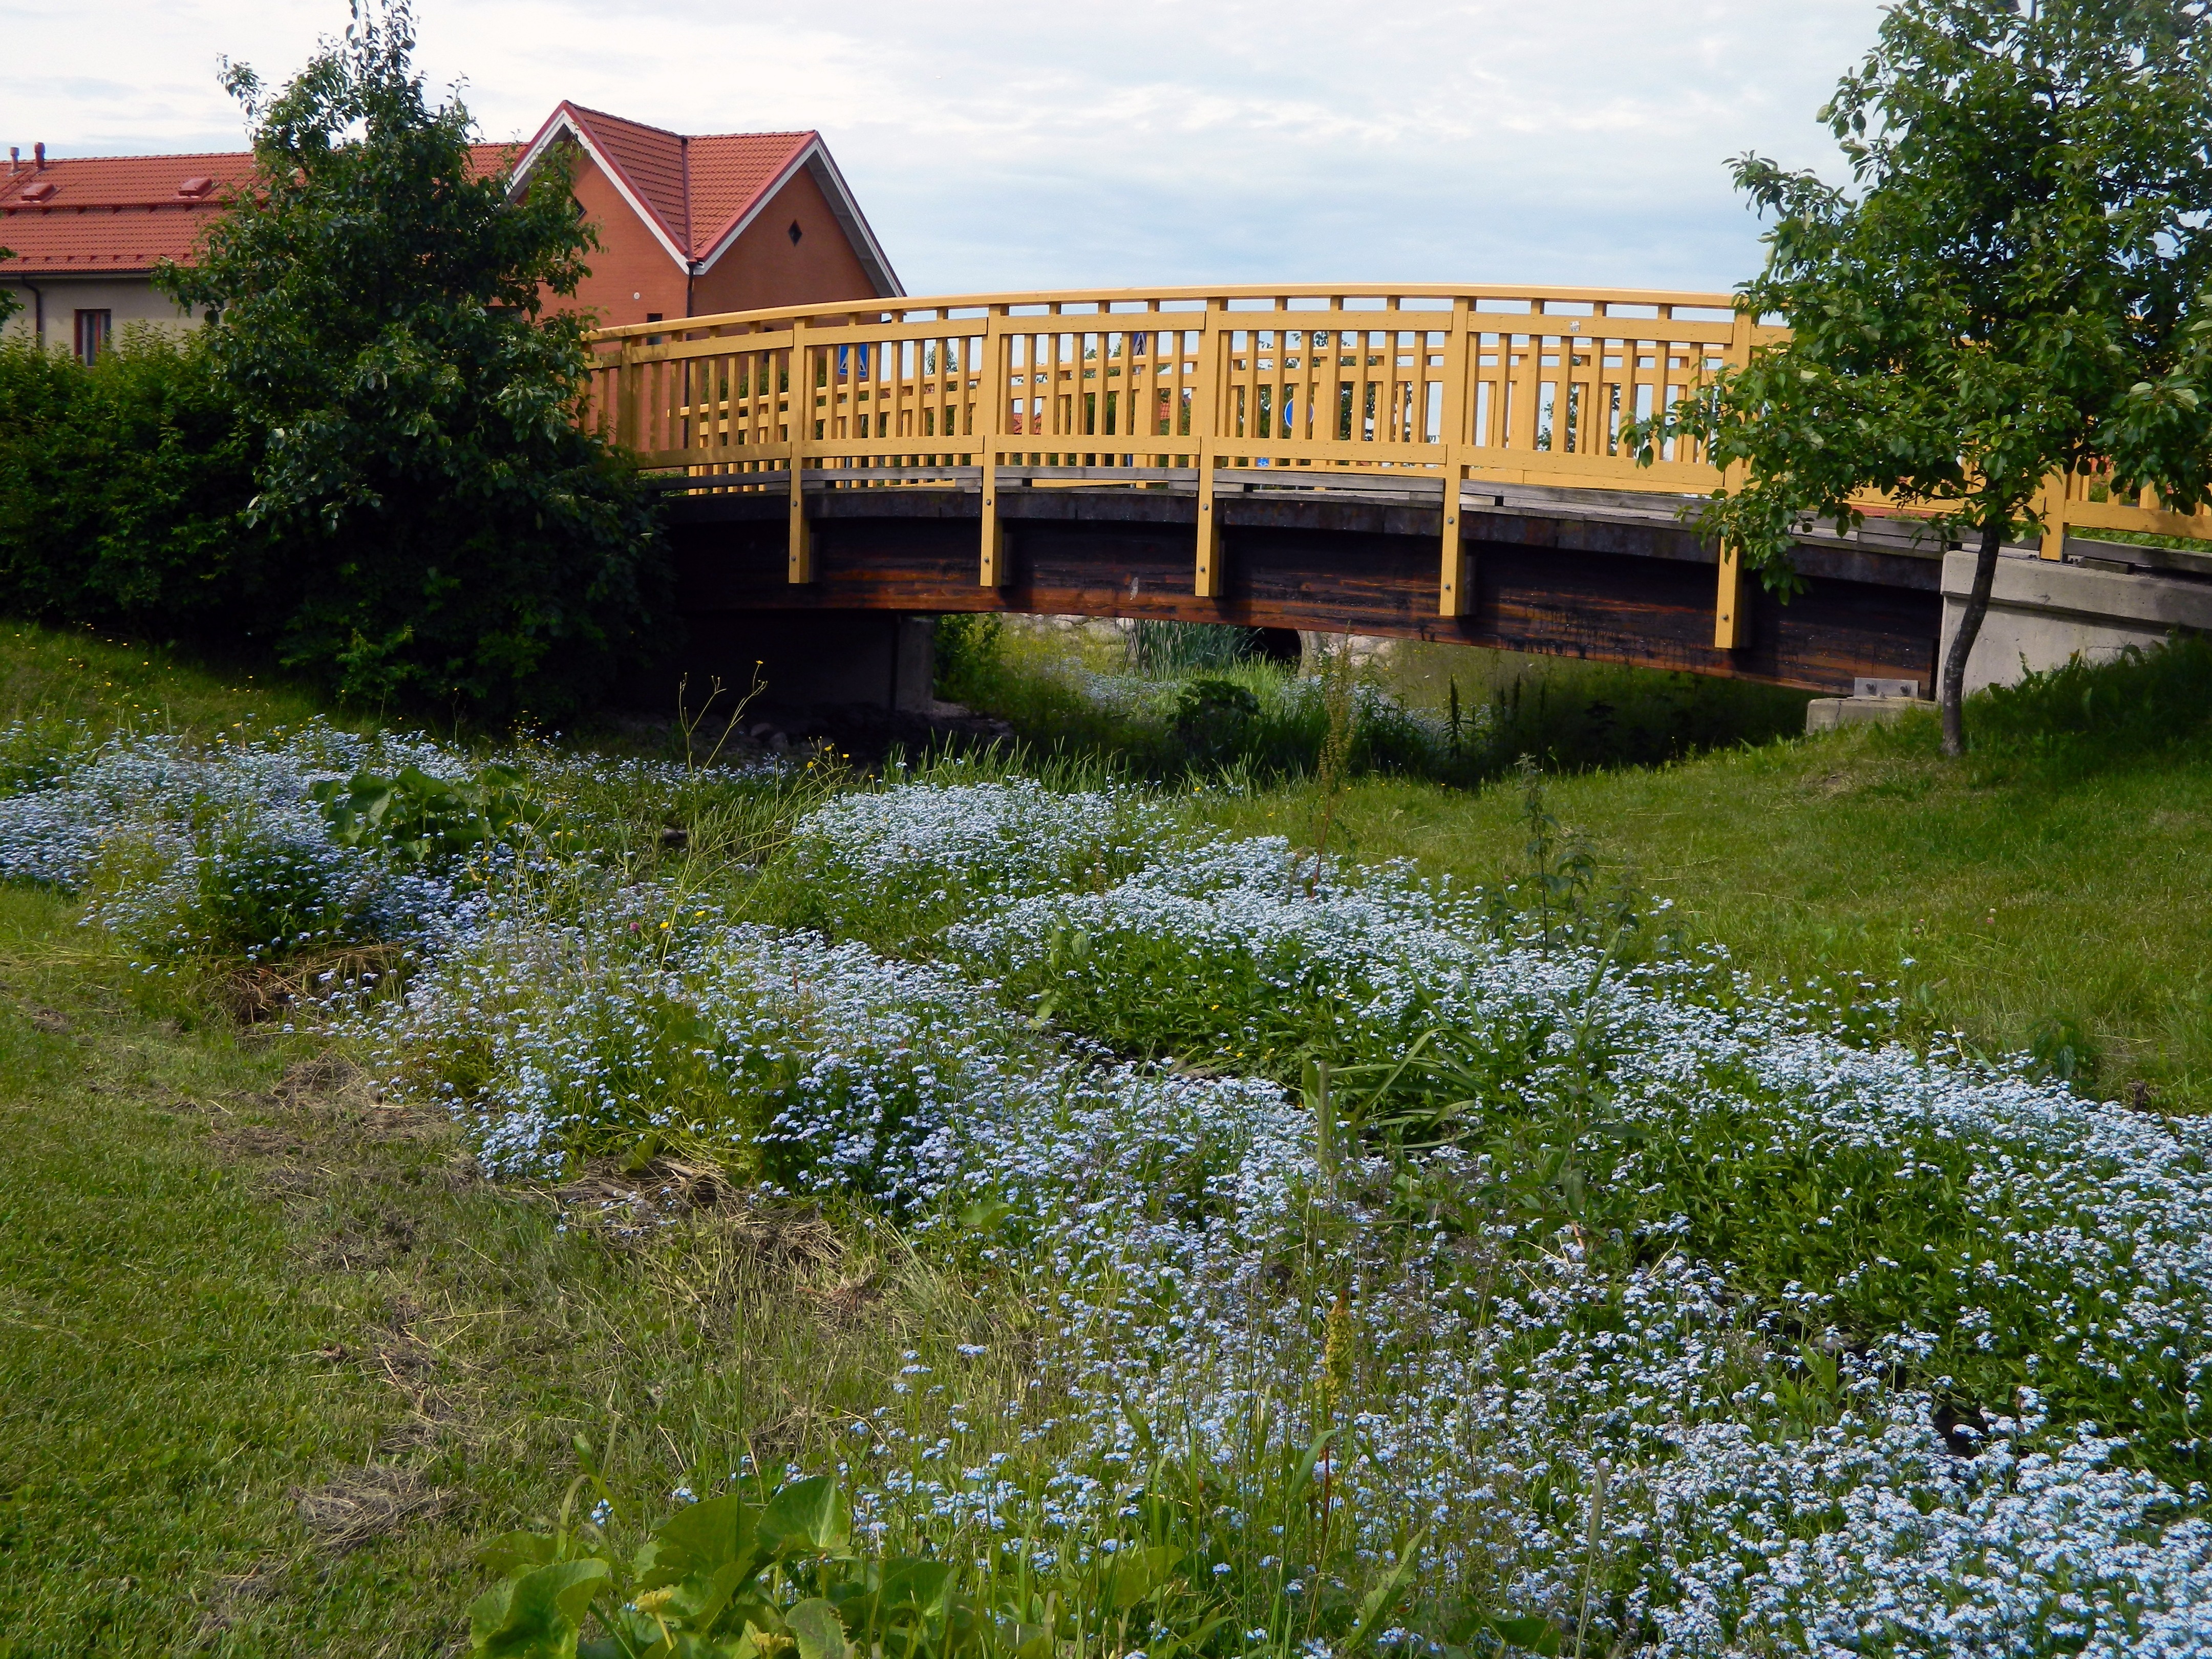
tree, grass, bridge, lawn, flower, river, summer, pond, garden, waterway, plants, trees, houses, shrub, shrubs, estate, finnish, rural area